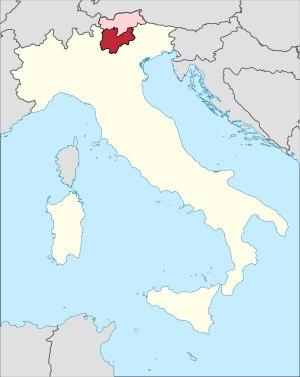
L' archidiocèse de Trente est un archidiocèse de l'Église catholique d'Italie.